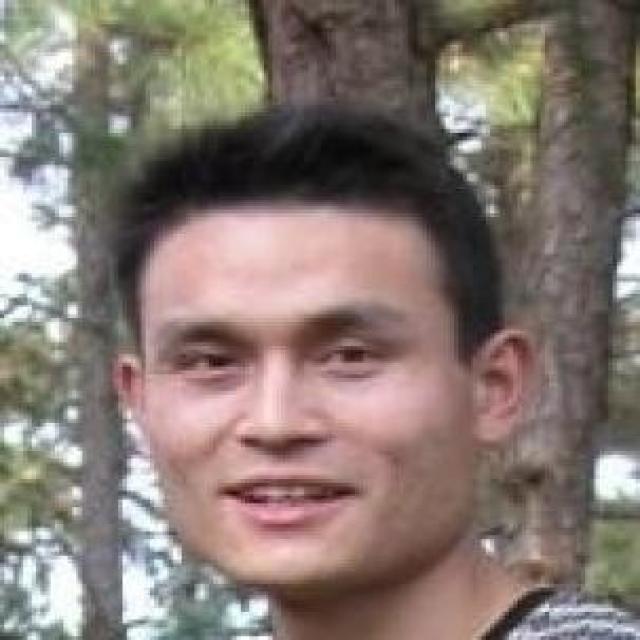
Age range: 21-44